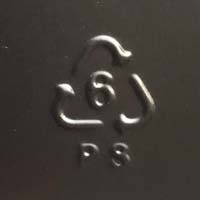
Plastic recycling code class: 6_polystyrene_PS